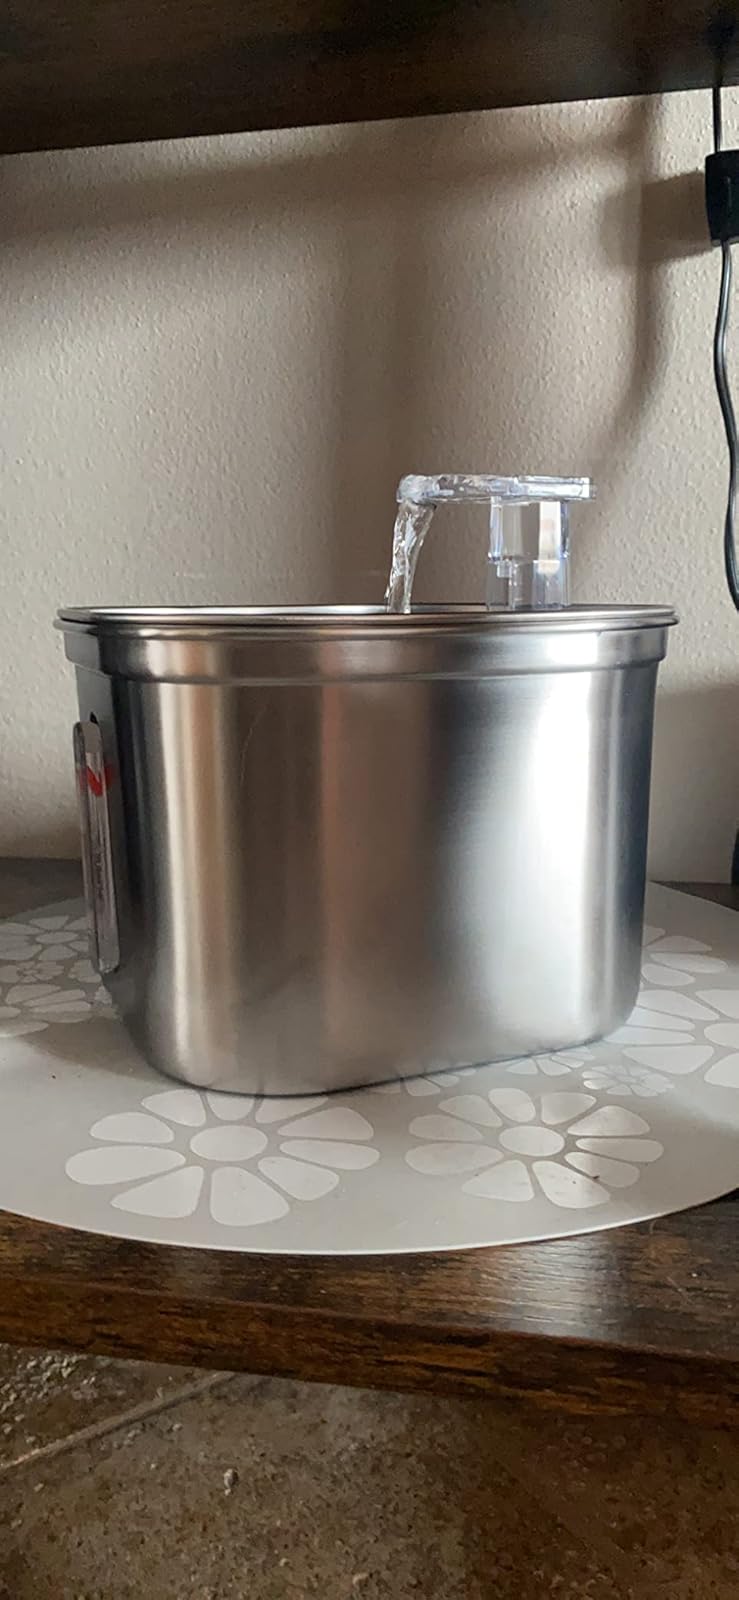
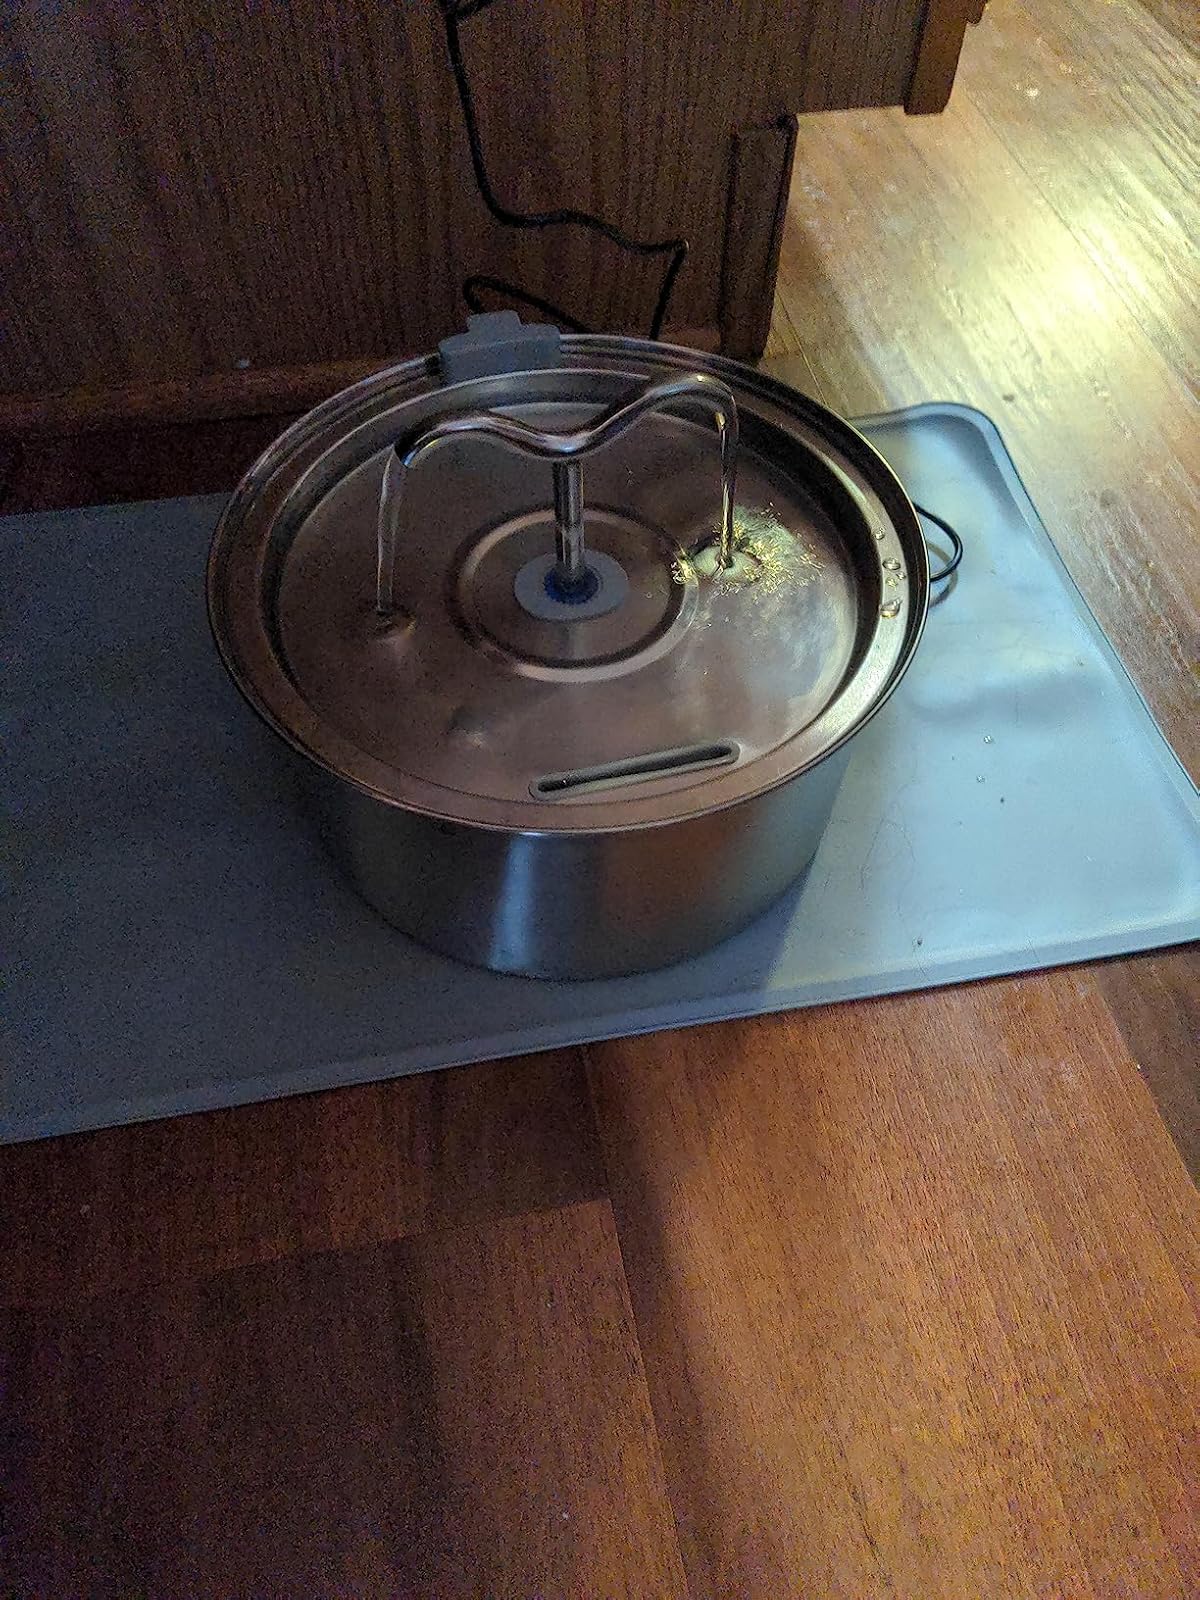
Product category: items_bowl
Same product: no